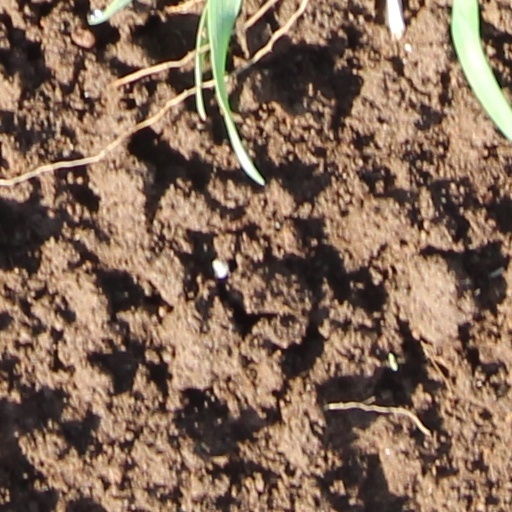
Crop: wheat